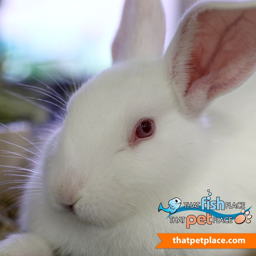
biological kingdom for this week